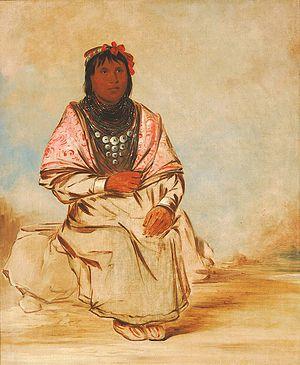
Fort Lauderdale [ˌfɔɚt ˈlɔːdɚdeɪl], surnommée la « Venise de l'Amérique », est une ville de l'État de Floride, aux États-Unis, sur la côte atlantique. Elle compte 165 521 habitants. Elle est le siège, la ville la plus peuplée et la ville centrale du comté de Broward, lequel compte 1 748 000 habitants. Elle est l'un des centres de l'aire métropolitaine de Miami-Fort Lauderdale-West Palm Beach, la huitième la plus importante aux États-Unis avec 5,5 millions d’habitants. Fort Lauderdale est un centre de villégiature important accueillant plus de 10 millions de touristes.